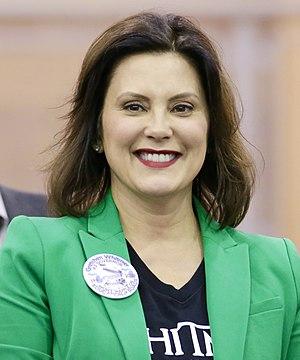
Le gouverneur du Michigan est le chef de l'exécutif de l'État du Michigan. Depuis la révision constitutionnelle de 1963, son mandat est de quatre ans et débute le 1ᵉʳ janvier à midi de l'année suivant l'élection. Nul ne peut être élu plus de deux fois.
Gretchen Whitmer, née le 23 août 1971 à Lansing, est une femme politique américaine. Membre du Parti démocrate, elle est gouverneur du Michigan depuis le 1ᵉʳ janvier 2019. Elle siège auparavant à la Chambre des représentants du Michigan de 2001 à 2006 puis au Sénat du Michigan de 2006 à 2015, où elle est, durant ses quatre dernières années de mandat, chef de la minorité démocrate.